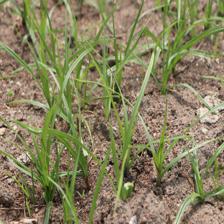
Label: Grass